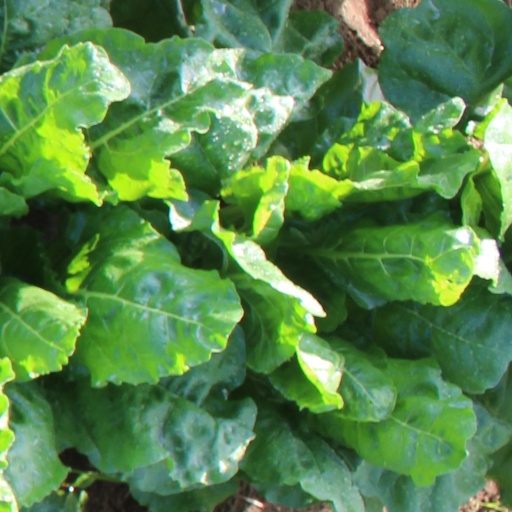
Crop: sugar beet